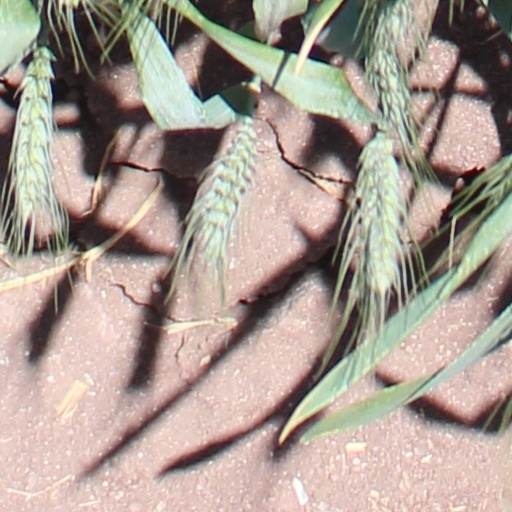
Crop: wheat